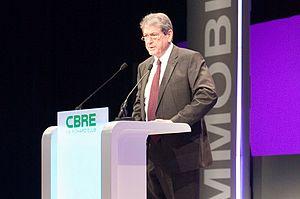
Intervention de Christian Blanc au 35ème Forum CB Richard Ellis
Christian Blanc, né le 17 mai 1942 à Talence, est un haut fonctionnaire, chef d'entreprise et homme politique français.